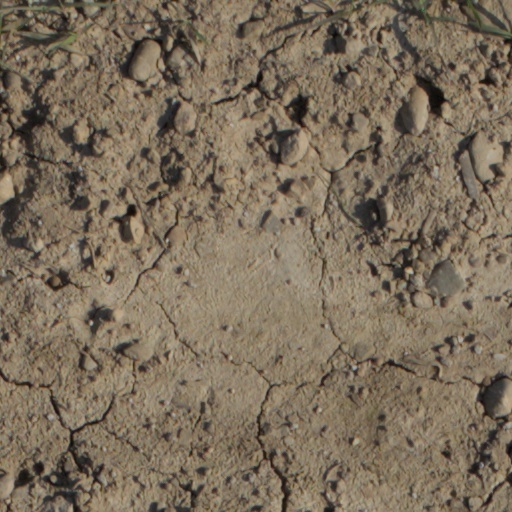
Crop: wheat